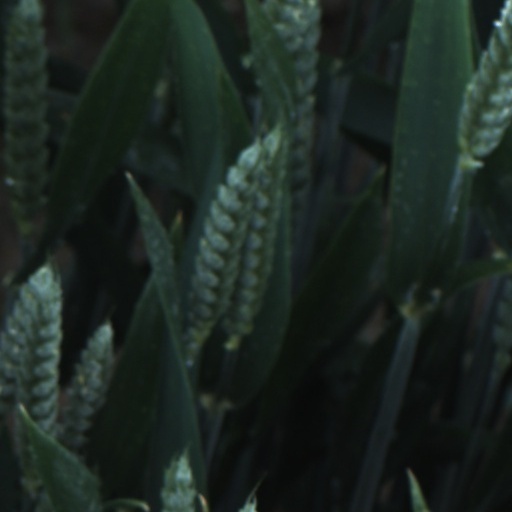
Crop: wheat